Ebenezer Assifuah

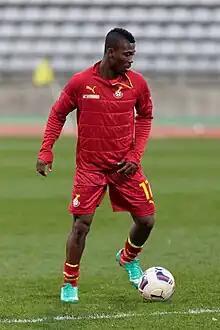
Assifuah with Ghana in 2015

Ebenezer Kofi Assifuah-Inkoom (born 3 July 1993) is a Ghanaian professional footballer who plays as a forward for Malaysia Super League club Kedah Darul Aman.